Playing card

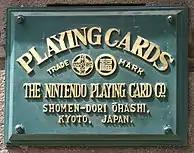
Company name plate at the original headquarters of Nintendo

Packs with corner and edge indices (i.e. the value of the card printed at the corner(s) or edges of the card) enabled players to hold their cards close together in a fan with one hand (instead of the two hands previously used). An early example of a pack with edge indices and Latin suits was printed by Infirerra and dated 1693. However, this feature was commonly used only from the end of the 18th century. The first American-manufactured (French) deck with this innovation was the Saladee's Patent, printed by Samuel Hart in 1864. In 1870, he and his cousins at Lawrence & Cohen followed up with the Squeezers, the first cards with indices that had a large diffusion.